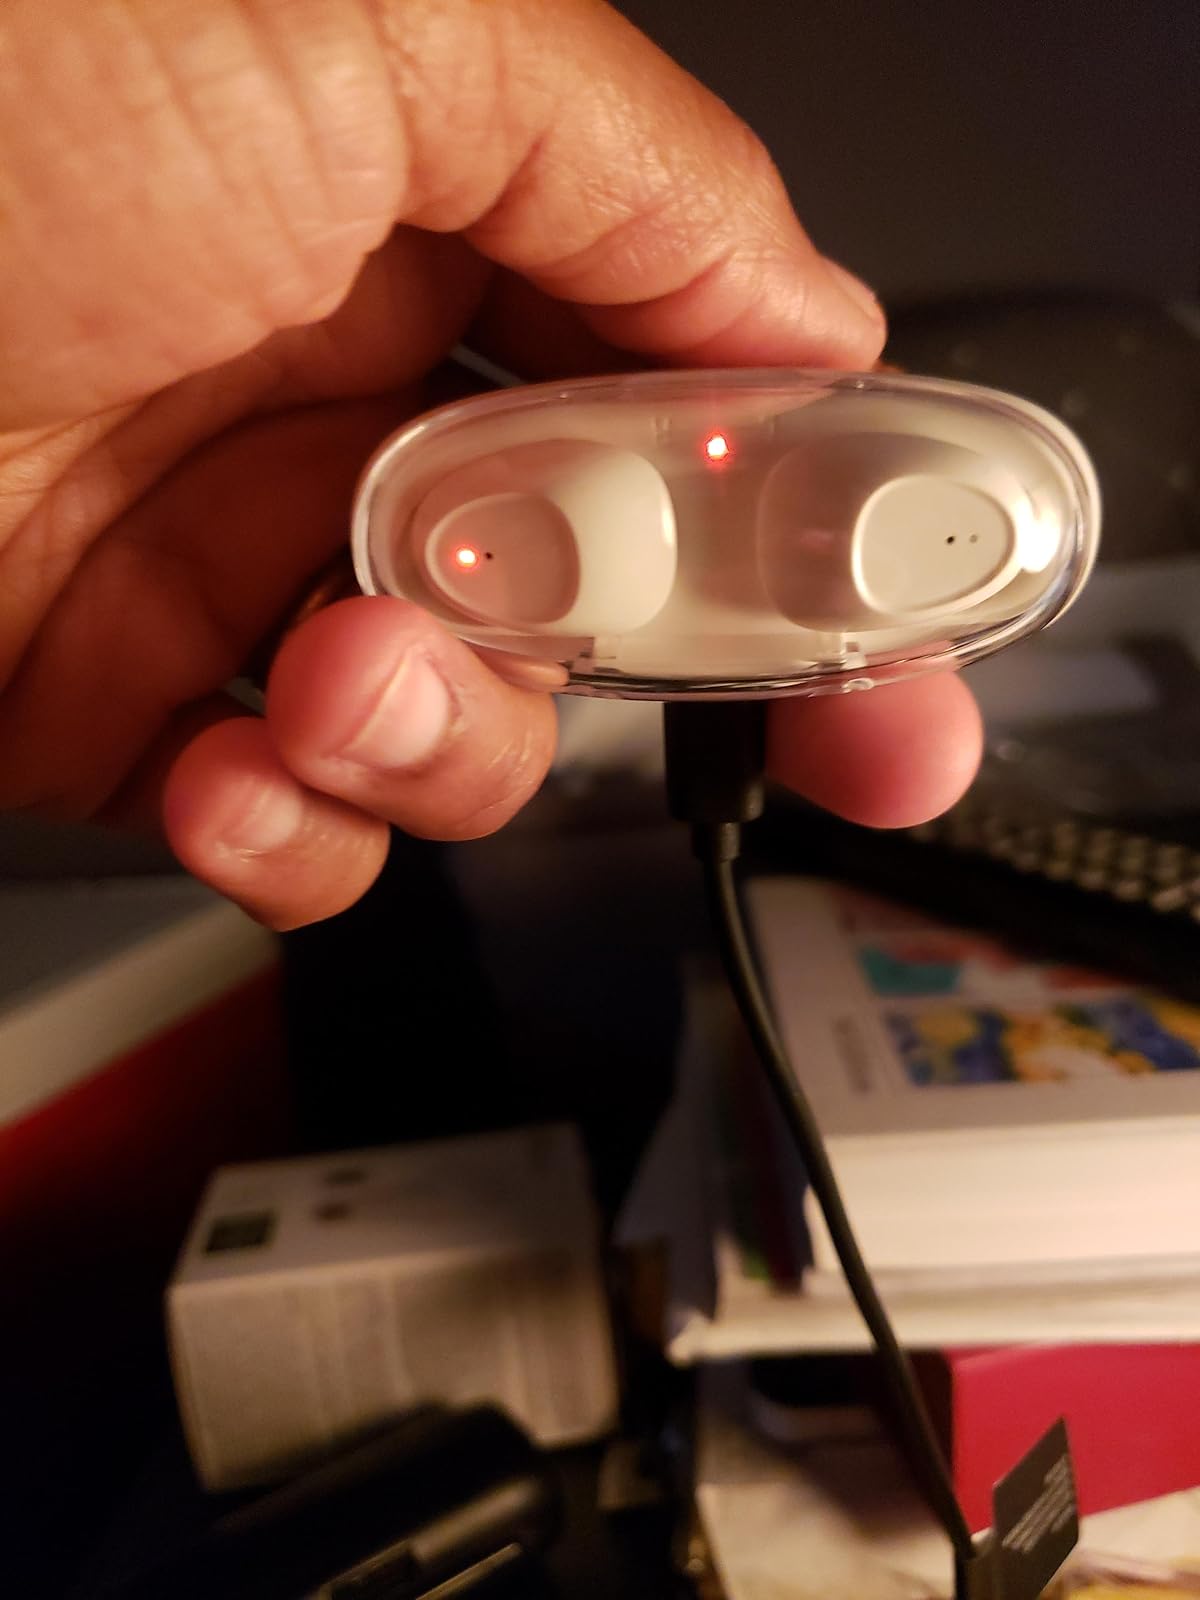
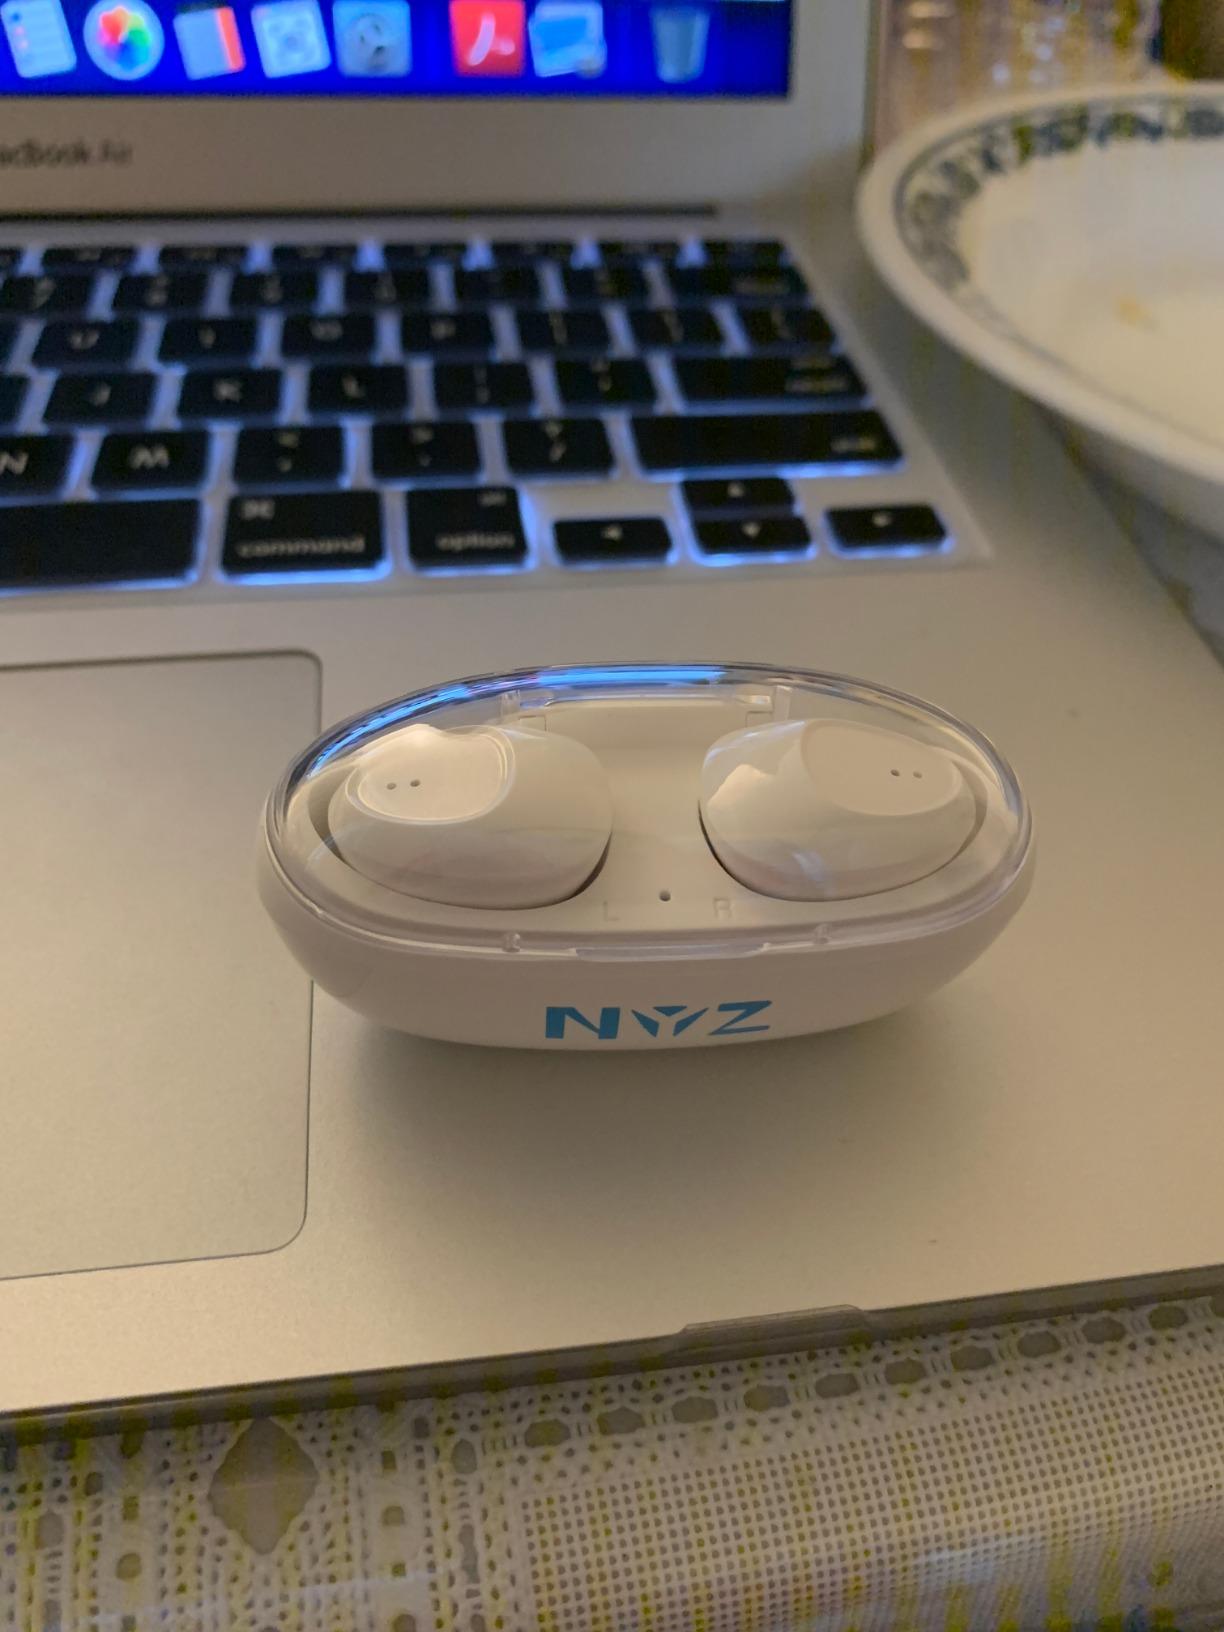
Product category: earbuds
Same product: yes